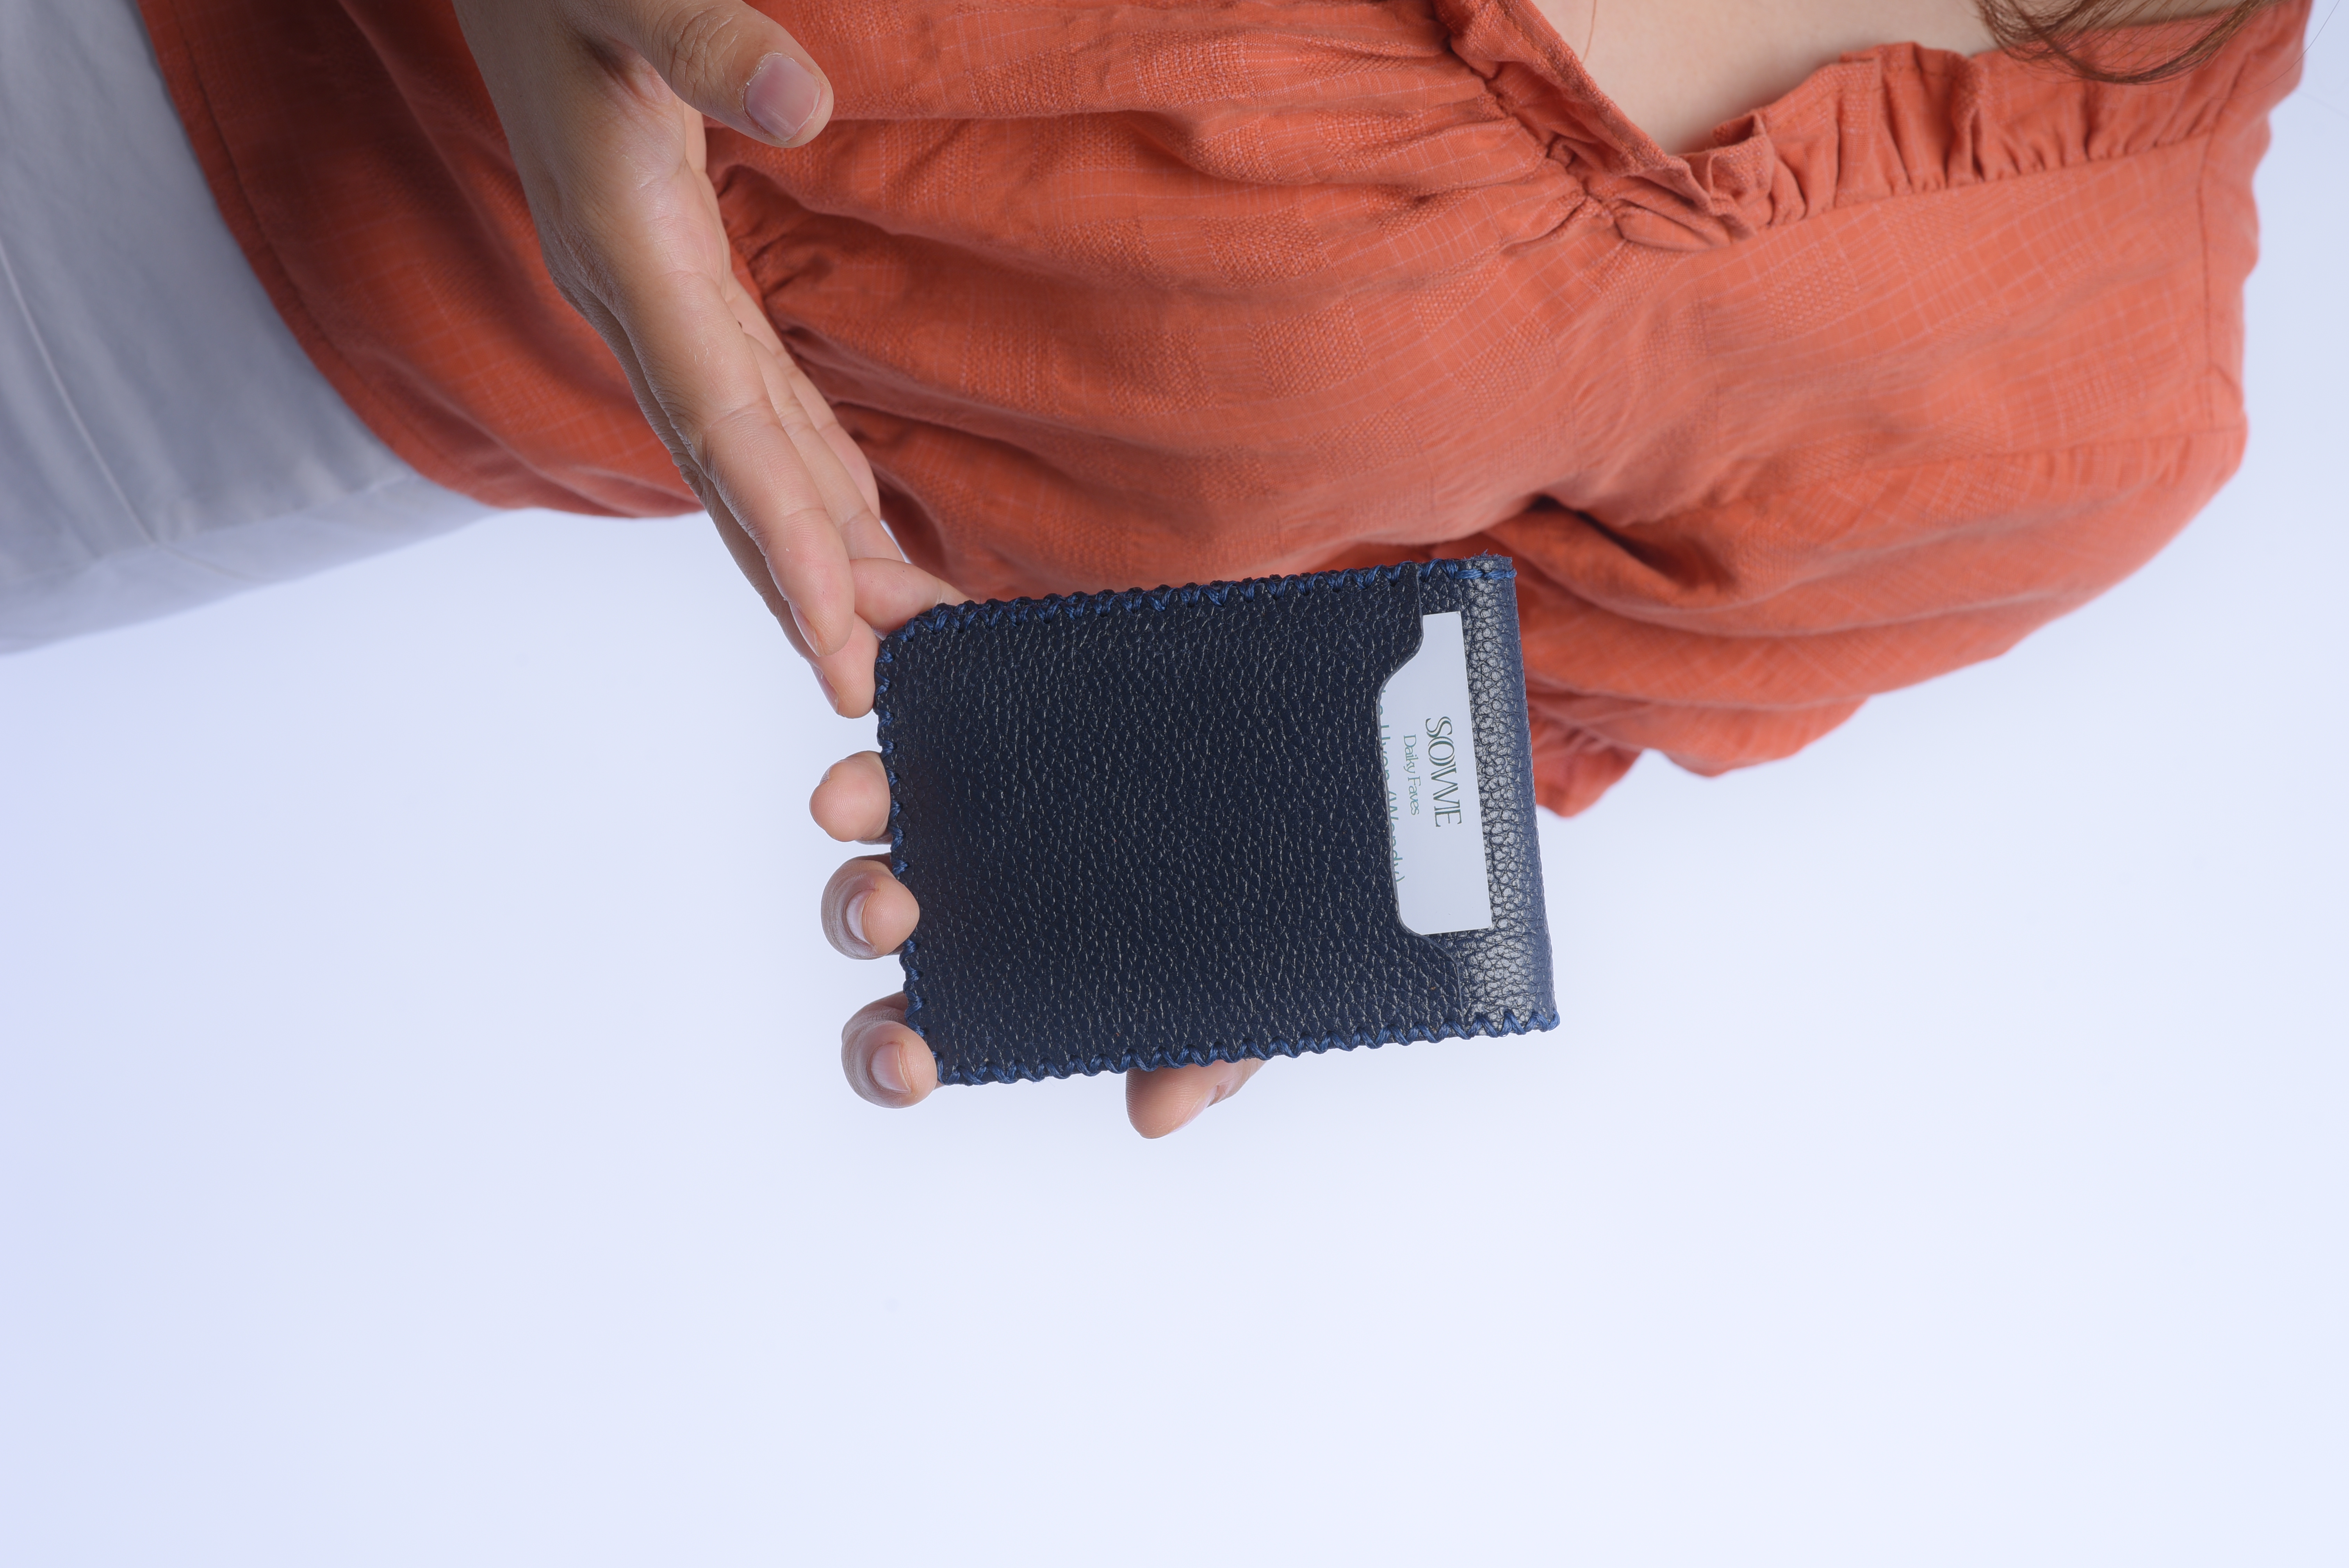
wallet, wrist, finger, hand, thumb